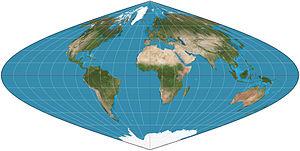
La projection sinusoïdale est une projection cartographique utilisée pour une représentation globale d'un globe.
Cette liste recense différentes méthodes de projection cartographique.